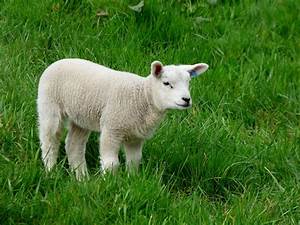
Label: pecora